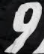
Number: 9